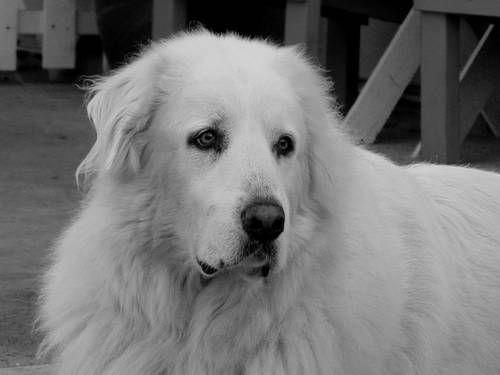
Breed: great pyrenees